Clarence Lee Swartz

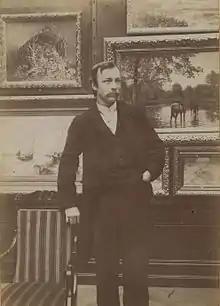
Clarence Lee Swartz in Paris(1 January 1900)

Clarence Lee Swartz (1868–1936) was an American individualist anarchist, whose best-known work, "What is Mutualism?" (1927) is a book explaining the economic system of mutualism.